Cullen Gillaspia

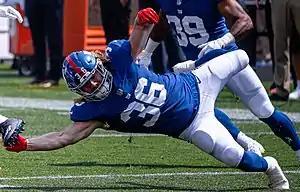
Gillaspia with the New York Giants in 2021

Cullen Gillaspia (born May 12, 1995) is an American professional football linebacker. He played college football at Texas A&M.